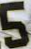
Number: 5